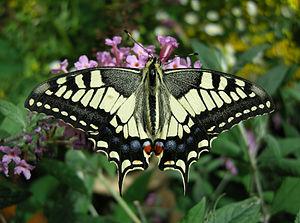
Machaon (Papilio machaon) sur des fleurs de buddleia (Buddleja davidii)
L'Institut national de recherche forestière est un établissement public à caractère scientifique et technologique algérien de recherche situé dans la forêt de Baïnem dans la commune d'El Hammamet à Alger.
Le Bastberg, aussi appelé Petit-Bastberg, est un sommet situé non loin du parc naturel régional des Vosges du Nord, sur la commune de Bouxwiller. Il culmine à 326 mètres. Constitué de deux éléments, le Bastberg abrite une faune et une flore typique du fait de son origine géologique et de son orientation. L'écosystème est fragile du fait des intrusions humaines et naturelles, et fait l'objet de mesures de conservation depuis 1989.
Bouxwiller est une commune française de la plaine d'Alsace située à 33,3 km au nord-ouest de Strasbourg, dans le département du Bas-Rhin en région Grand Est. Elle est le chef-lieu du canton de Bouxwiller et de la Communauté de communes de Hanau-La Petite Pierre. En 2013, la population légale est de 4 037 habitants.
Le Site de Grand Intérêt Biologique des Viviers, plus connu sous le nom de Terril des Viviers est un ancien site de charbonnage s'étendant à l'est de Gilly, section de la ville de Charleroi.